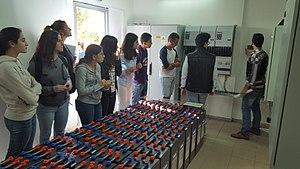
La centrale photovoltaïque du Lycée franco-libanais Habbouche-Nabatieh (LFLHN)
Le lycée franco-libanais Habbouche-Nabatieh est un établissement d'enseignement fondé en 1997 par la Mission laïque française. Il est situé à Habbouche, un village du caza de Nabatieh dans le gouvernorat homonyme, au sud du Liban.